Smilets Point

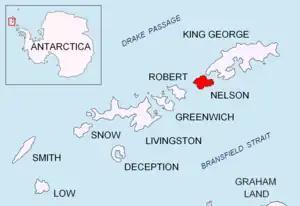
Location of Nelson Island in the South Shetland Islands.

Smilets Point (‘Nos Smilets’ \'nos smi-'lets\) is the rocky point on the southwest side of the entrance to Hall Cove, at the northeast end of Lambreva Beach, projecting 500 m north-northwestwards from the northwest coast of Nelson Island in the South Shetland Islands, Antarctica. The area was visited by early 19th century sealers.